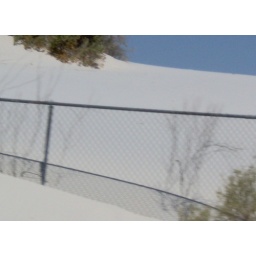
white sand here in New Mexico